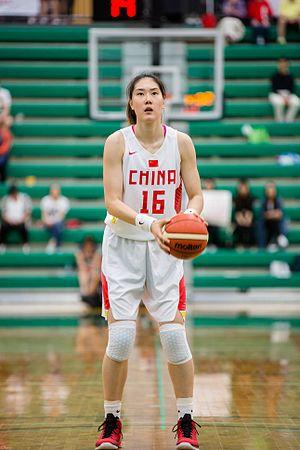
Cette page contient la liste de toutes les équipes et leurs joueuses participant au Tournoi féminin de basket-ball aux Jeux olympiques d'été de 2016.